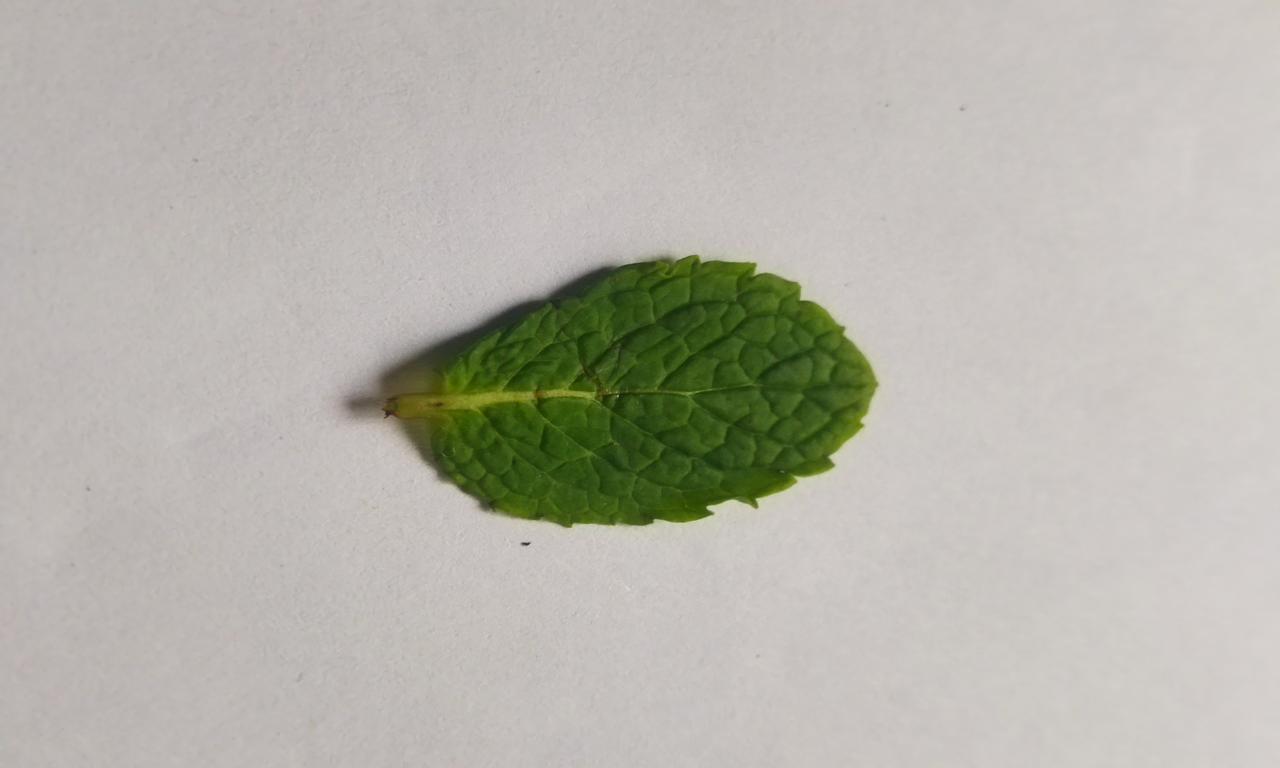
Label: Fresh